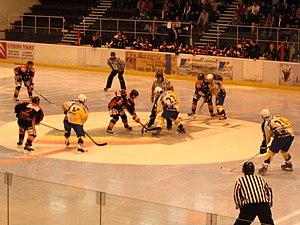
Le Chamonix Hockey Club ou CHC, surnommé les Chamois de Chamonix, est un club français de hockey sur glace.